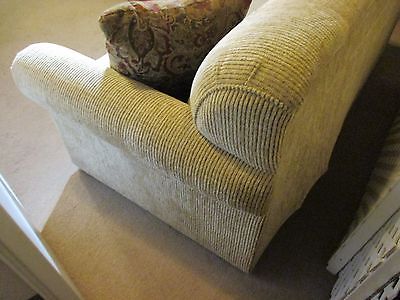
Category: sofa